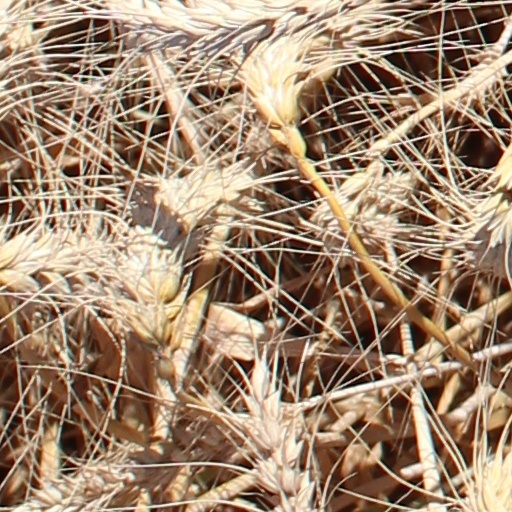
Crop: wheat